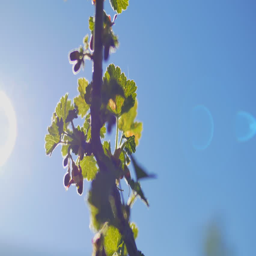
branches of unripe currant against a sunlight .